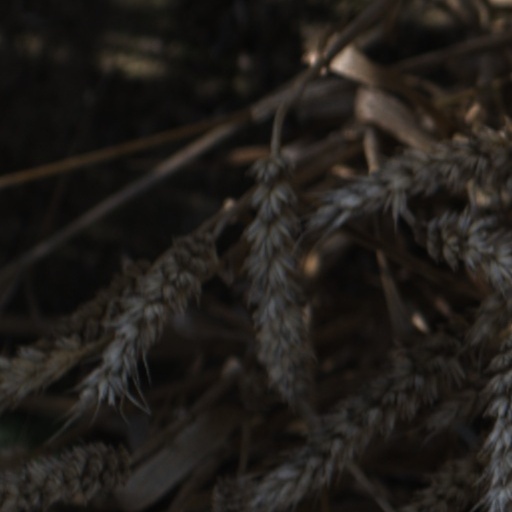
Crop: wheat